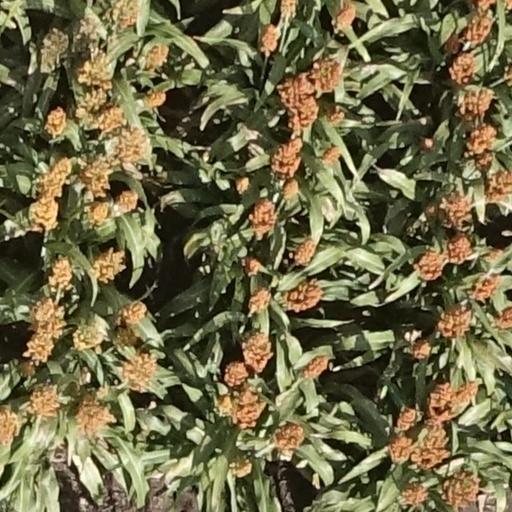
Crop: sorghum